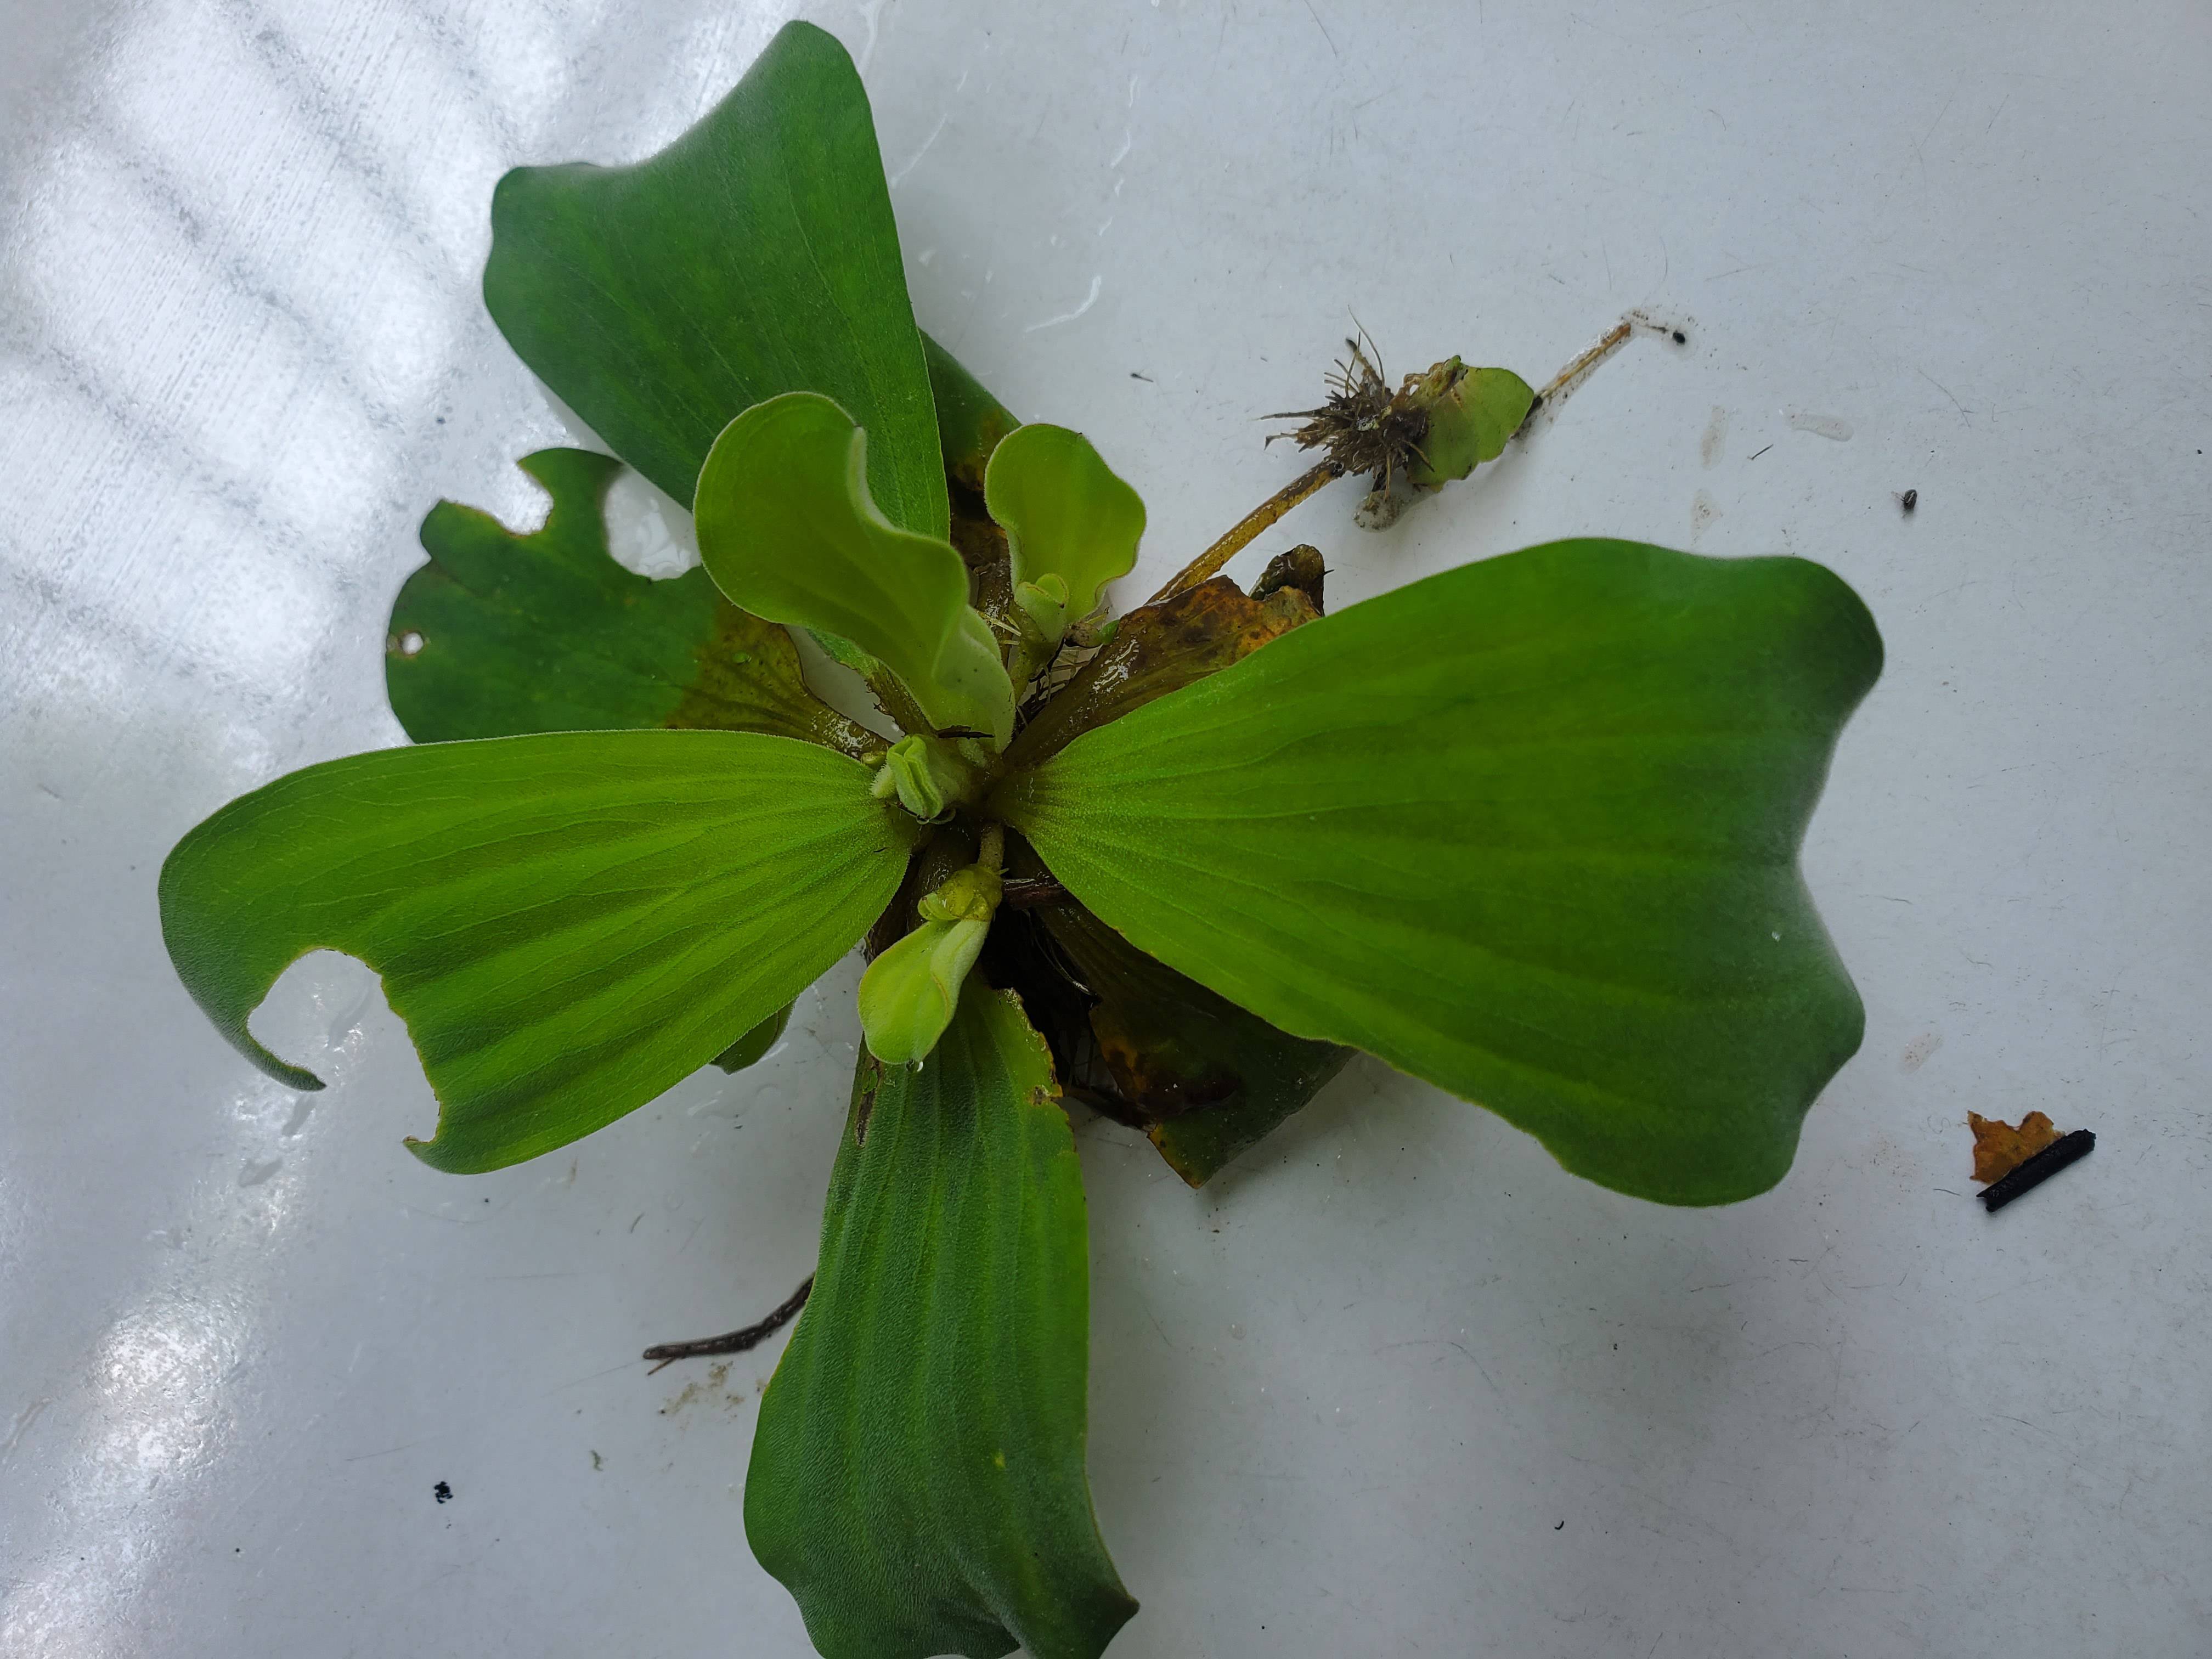
Species: Water Lettuce (Pistia stratiotes)